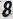
Number: 8